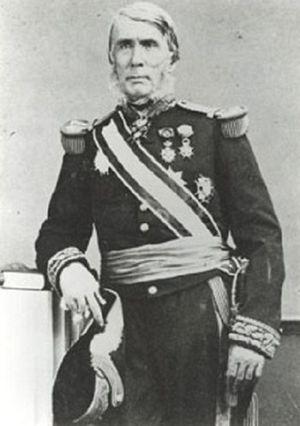
Louis Adolphe Bonard, né le 27 mars 1805 à Cherbourg et décédé le 31 mars 1867 à Amiens, était un amiral et administrateur colonial français.
Le traité de Saïgon transféra à la France la souveraineté sur des parties importantes de l'Annam, créant la colonie de Cochinchine et lui donnant accès à la péninsule indochinoise. Il fut signé en 1862 et réitéré en 1874.
Louis Adolphe Bonard, né le 27 mars 1805 à Cherbourg et décédé le 31 mars 1867 à Vanves, était un amiral et administrateur colonial français.
La prise de Bien Hoa le 16 décembre 1861 fut une victoire importante des alliés dans la campagne de Cochinchine. Cette campagne, combat entre d'une part les Français et les Espagnols et d'autre part les Vietnamiens, commença par une expédition punitive limitée et finit par la guerre de conquête de la France. La guerre se conclut par l'établissement d'une colonie française en Cochinchine, un développement qui inaugura presque un siècle d'influence coloniale française au Vietnam.